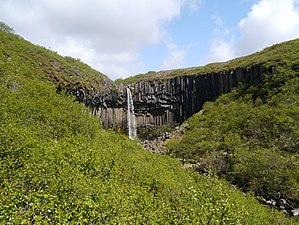
Le Bouleau nain est une espèce d'arbustes de la famille des Betulaceae.